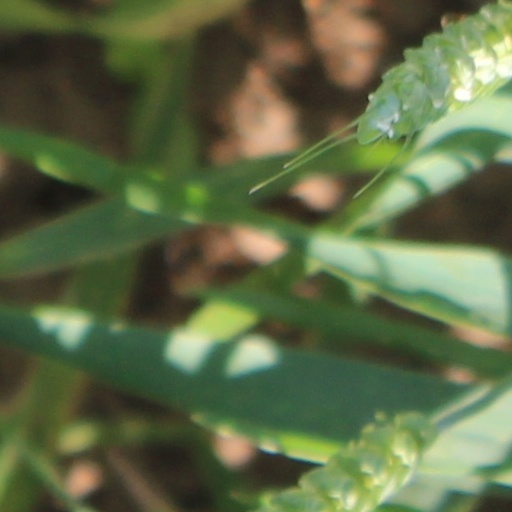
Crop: wheat